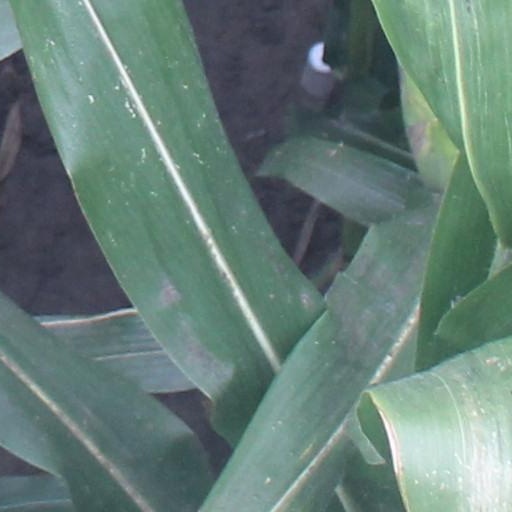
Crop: maize; corn